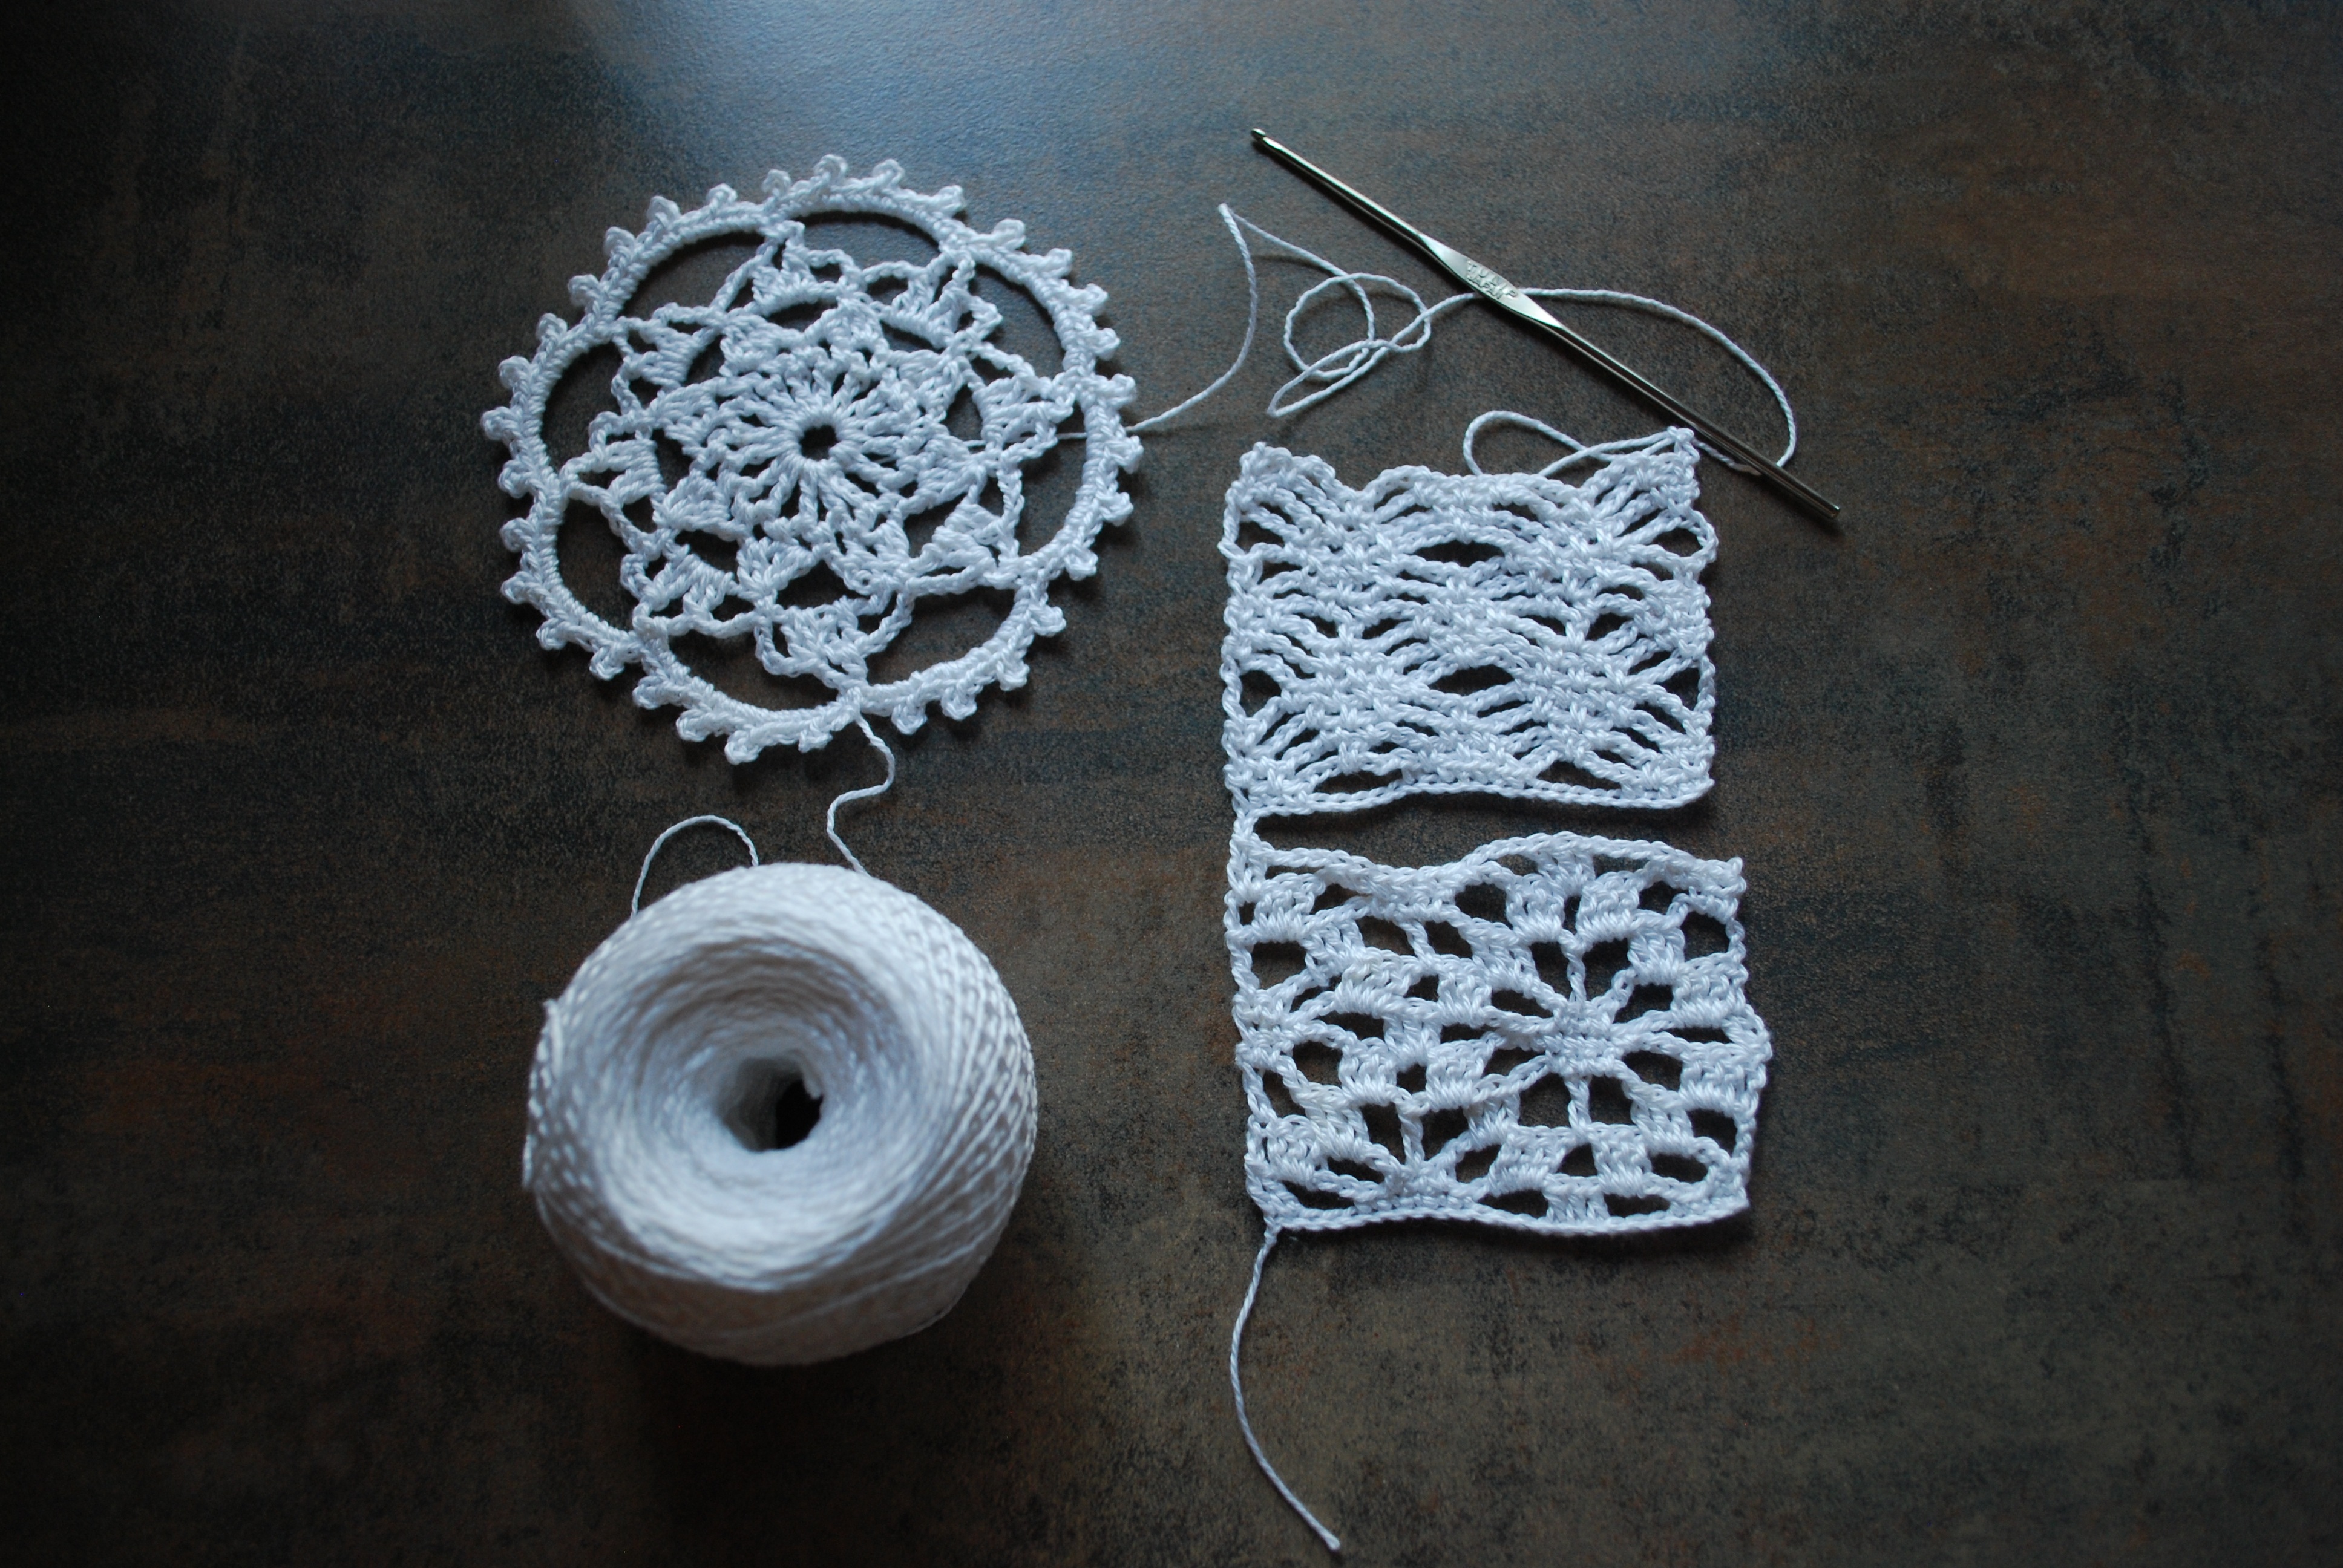
white, wheel, home, pattern, lace, craft, paper, lighting, material, circle, hook, crochet, textile, art, motif, handmade, cotton, hobby, doily, example, flower motif